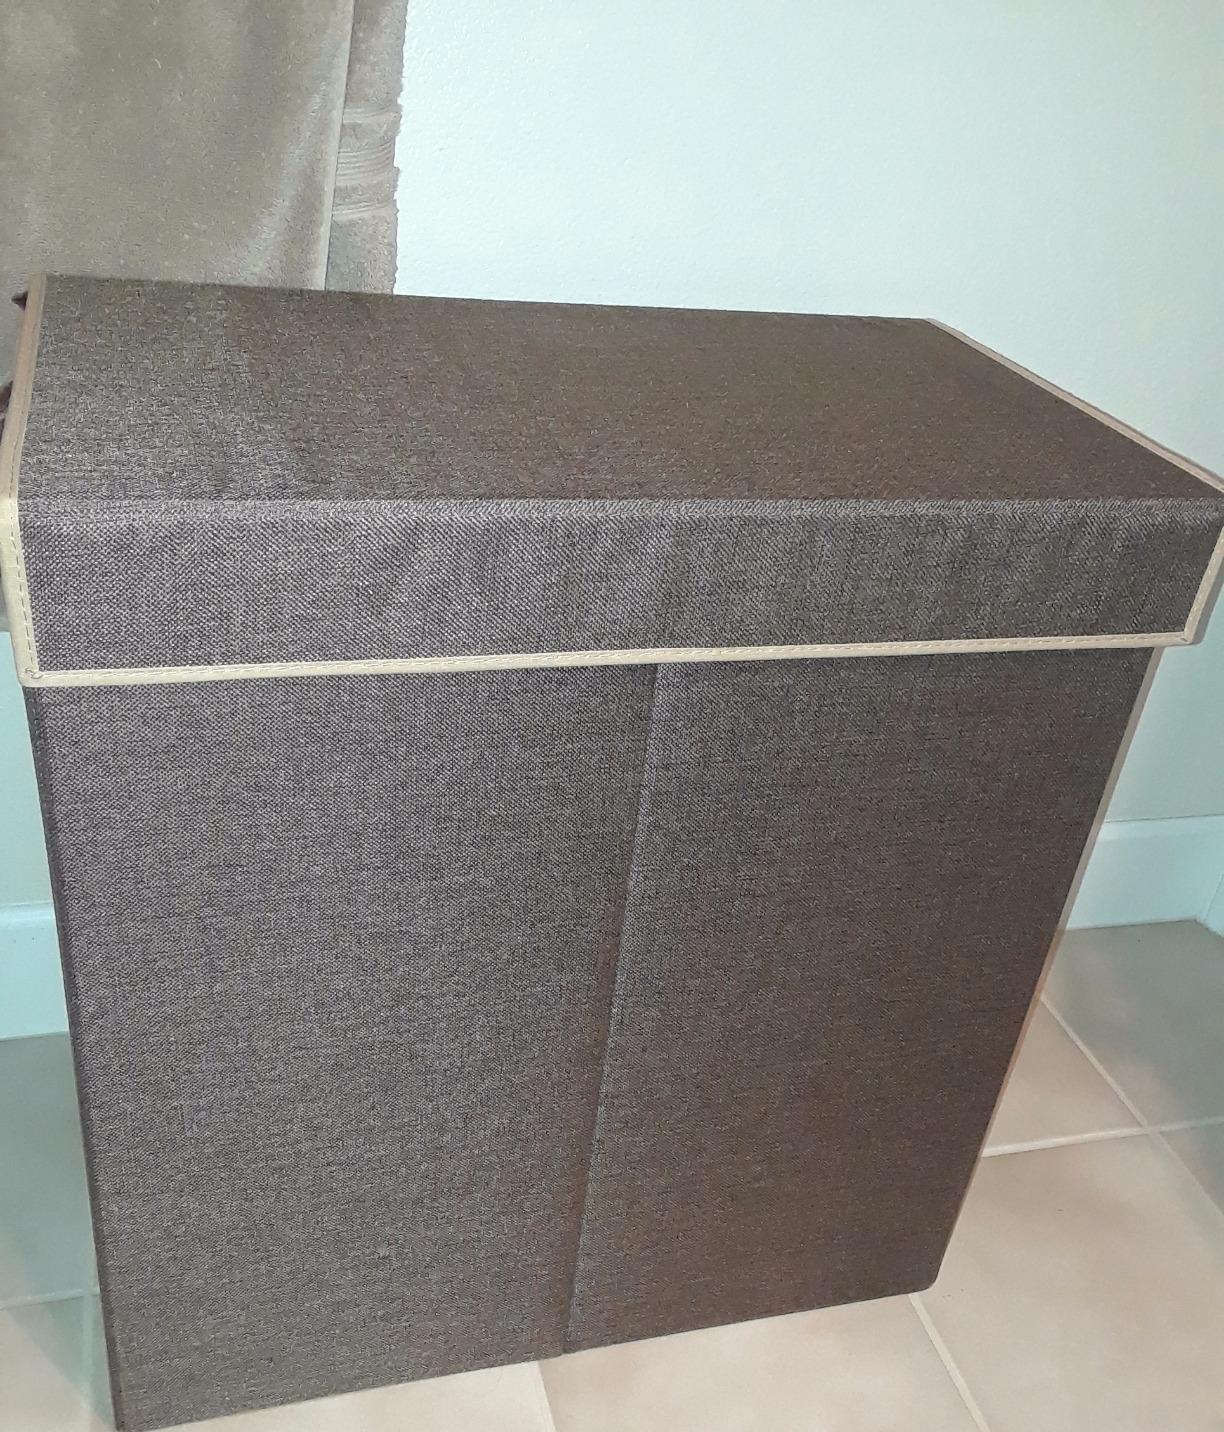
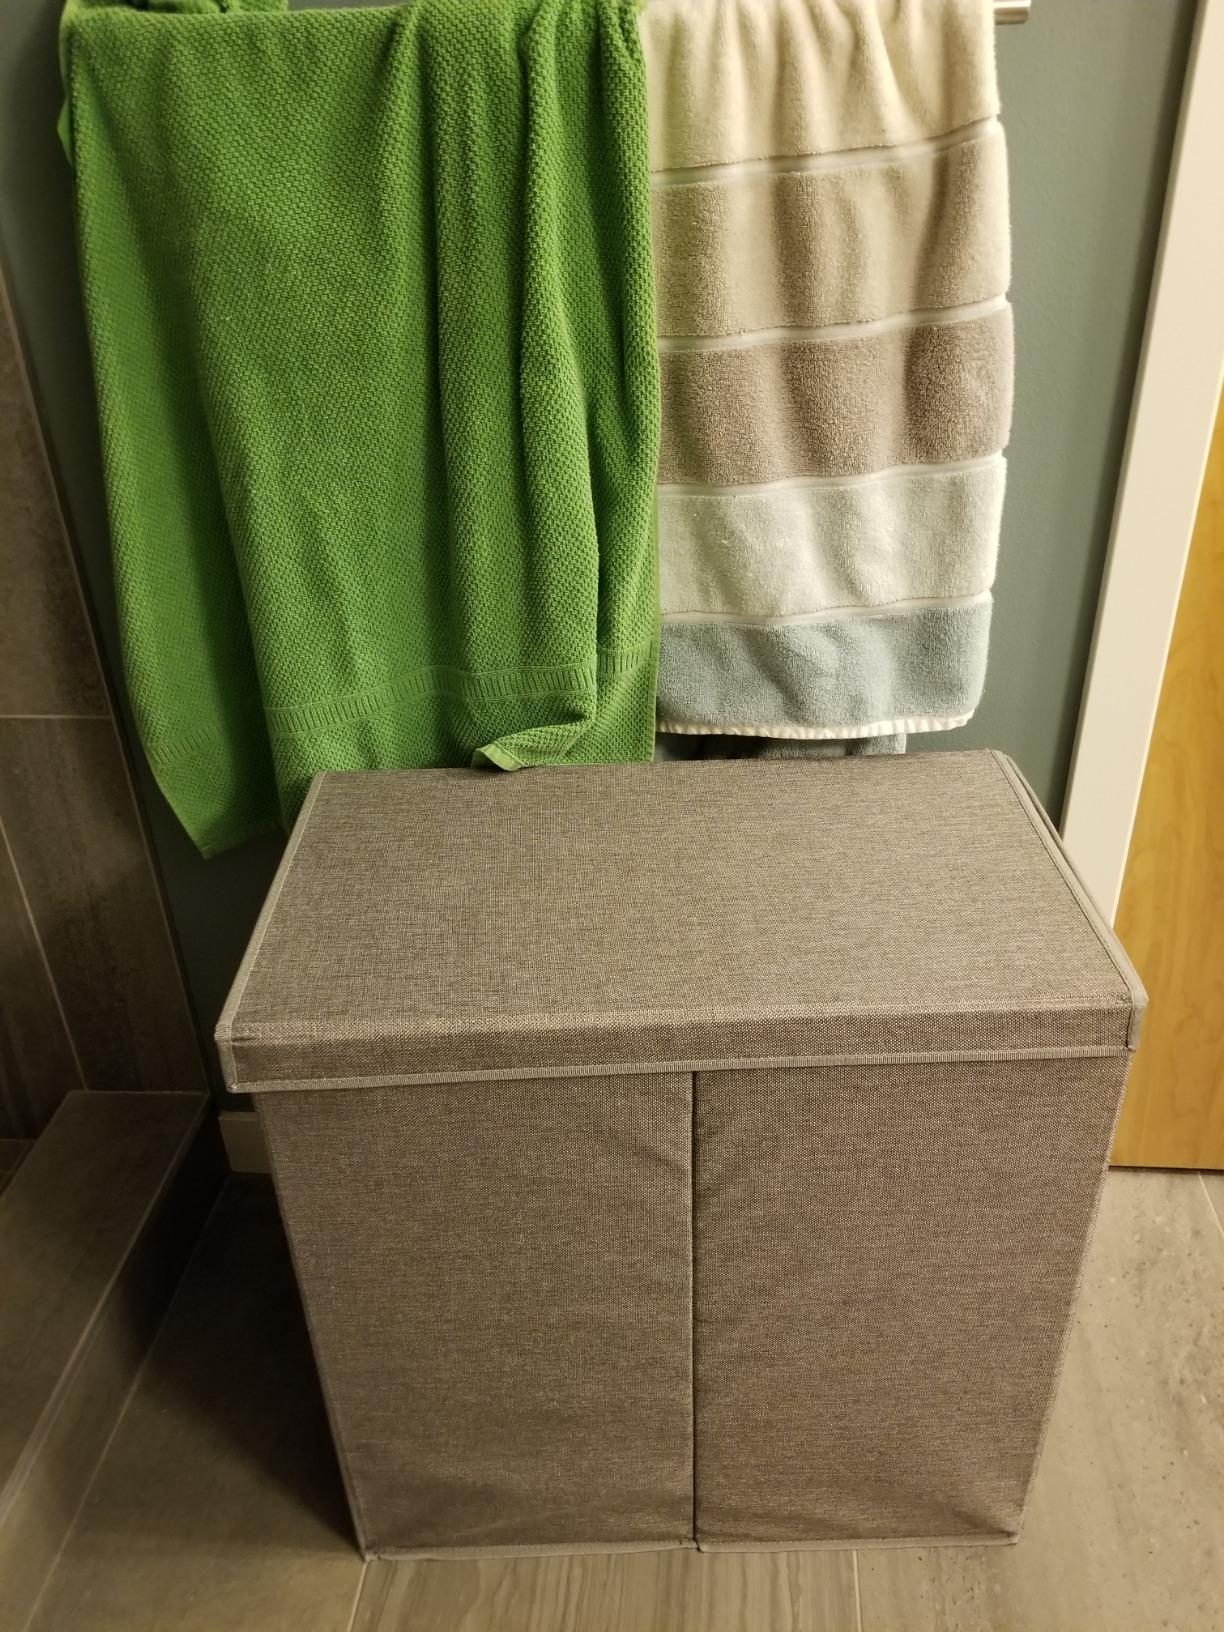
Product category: items_hamper
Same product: no